The Searchers

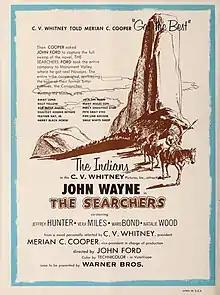
C.V. Whitney Pictures, Inc. trade magazine ad promoting the Native American casting of "The Searchers"

As part of its promotion of "The Searchers" in 1956, Warner Bros. produced and broadcast one of the first behind-the-scenes, "making-of" programs in movie history, which aired in 1956 as an episode of its "Warner Bros. Presents" TV series.